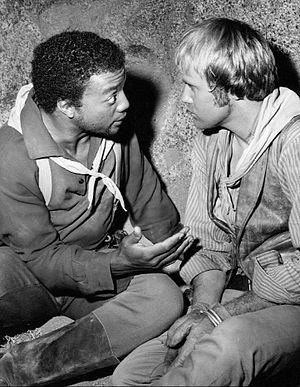
Paul Winfield
Paul Windfield t.v i billedet.
Paul Edward Winfield var en amerikansk tv-, film- og teaterskuespiller. Han var kendt for sin skildring af en Louisiana forpagter, der kæmper for at understøtte sin familie under den store depression i minepælfilmen Drømmen om et nyt liv, der tjente ham en nominering for en Oscar for bedste mandlige hovedrolle. Han skildrede Martin Luther King, Jr. i 1978-miniserien King, som han blev nomineret til en Emmy Award for. Winfield var også kendt for sine roller i Terminator, Star Trek II: The Wrath of Khan og Star Trek: The Next Generation. Han modtog fem Emmy nomineringer samlet og vandt for sin 1994 gæsterolle i Picket Fence.